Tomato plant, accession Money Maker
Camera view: bottom (45 deg); turntable rotation: 30 degrees
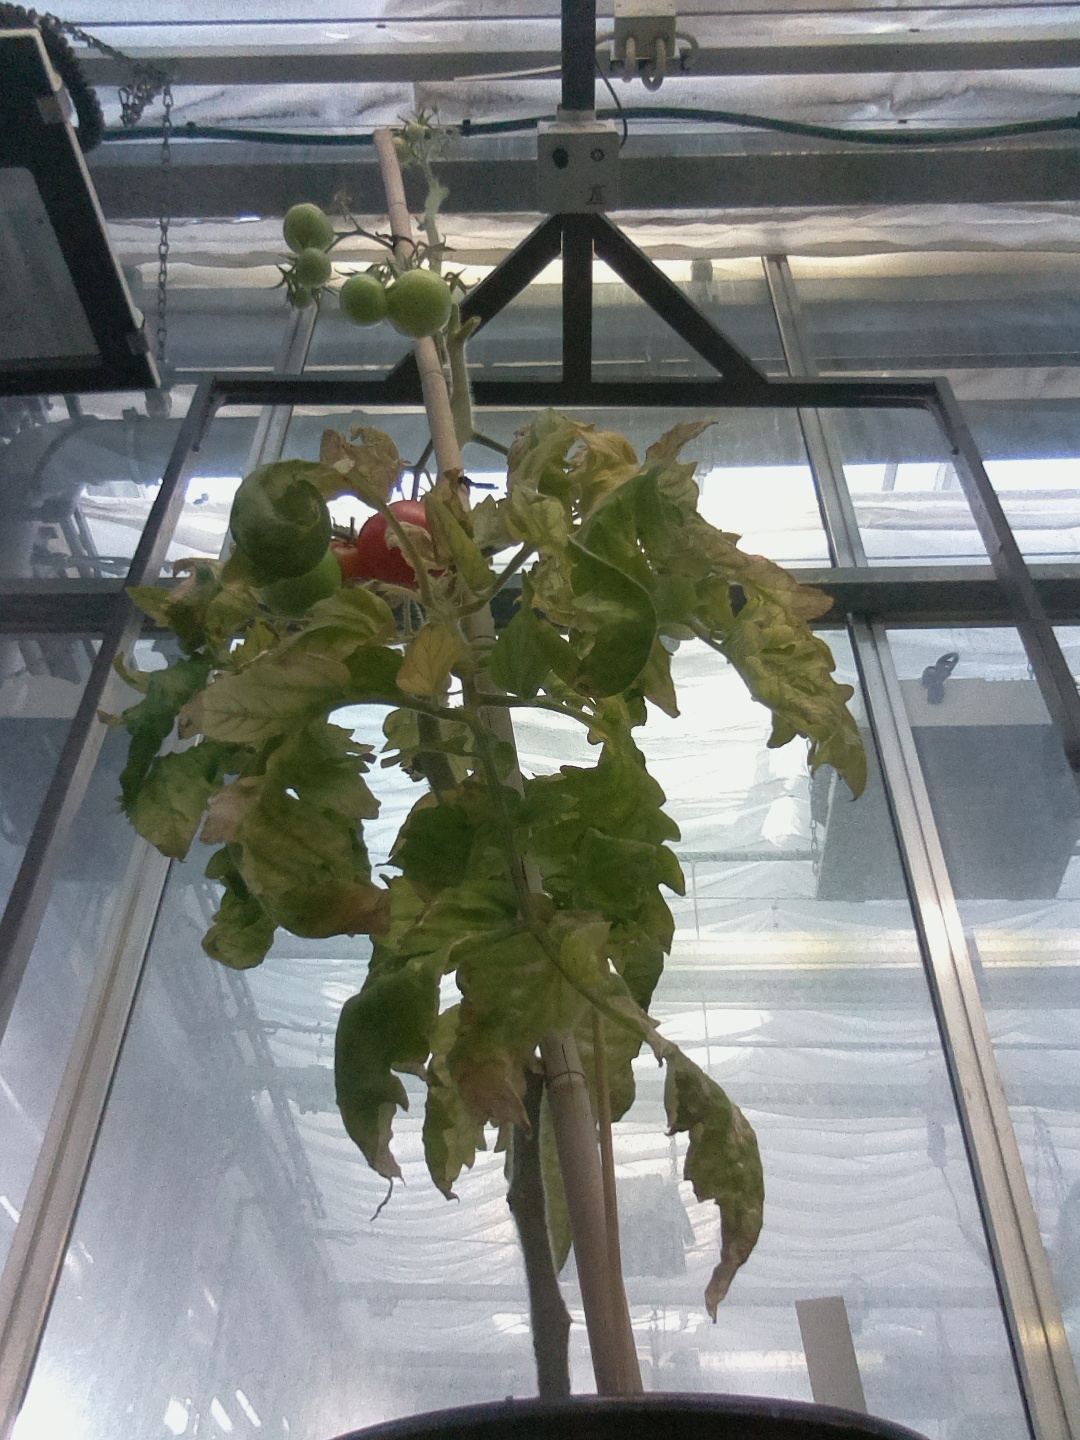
BBCH growth stage 82: 20%-30% of fruits show typical fully ripe color